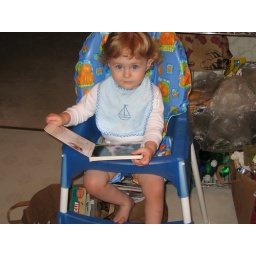
Reading her animal book in her high chair. The recycling bag is under her chair.